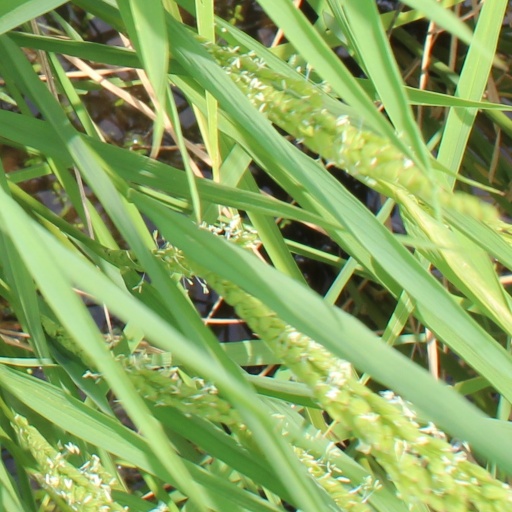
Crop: rice